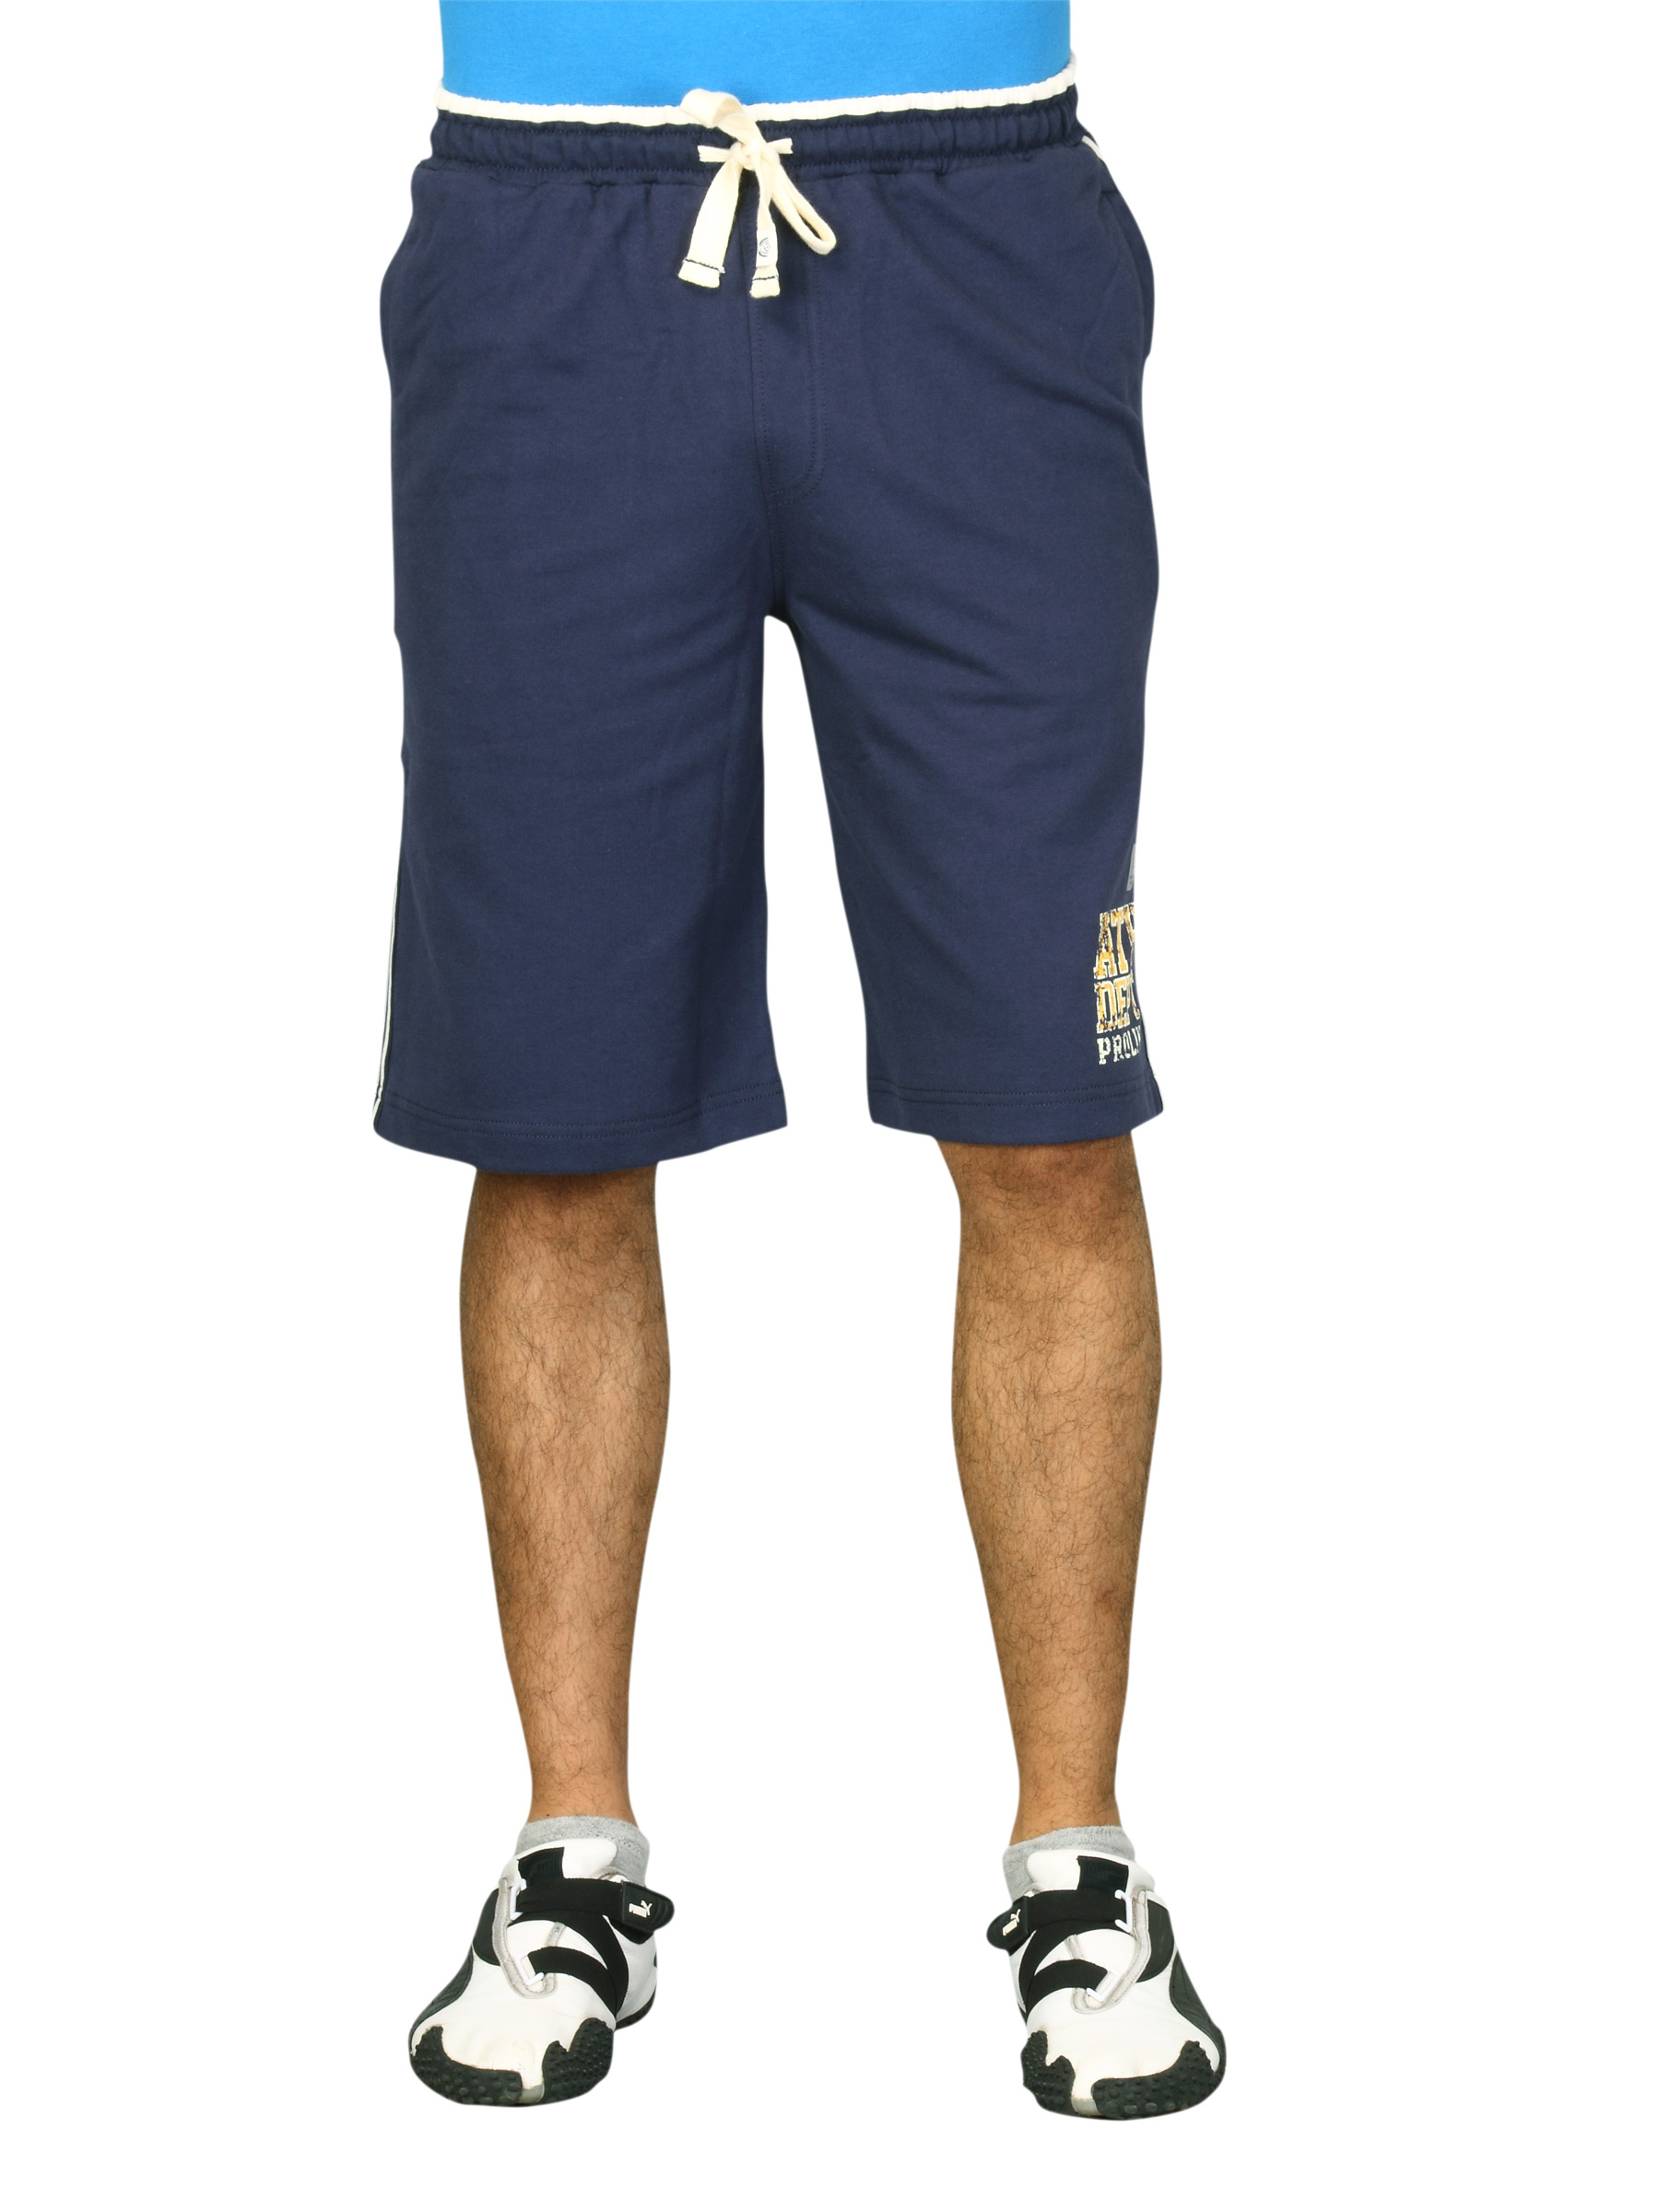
Proline Men Blue Shorts
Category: Apparel / Bottomwear / Shorts
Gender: Men
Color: Blue
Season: Fall 2011
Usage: Casual